Sovereign Military Order of Malta

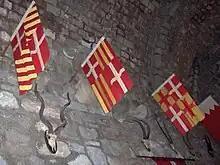
Flags of Knights Hospitaller in Saint Peter's Castle, Bodrum, Turkey.Left to right:

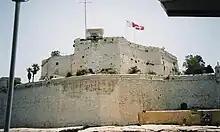
Flags of Malta and the SMOM on Fort St. Angelo

The Order "as a subject of international law, exercises sovereign functions with regard to [its] purposes", namely "promoting the glory of God and the sanctification of its members" and performing works of mercy "towards the sick, the needy, and people without a country without distinction of religion, race, sex, origin and age".